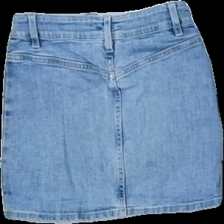
View: back
Type: Skirt
Category: Children
Brand: Lindex
Colors: Blue
Material: 100% bomull
Cut: Regular
Size: 128
Season: Summer
Price range: <50
Recommended usage: Reuse
Description: kjol med knappar
Comment: lite urtvättad